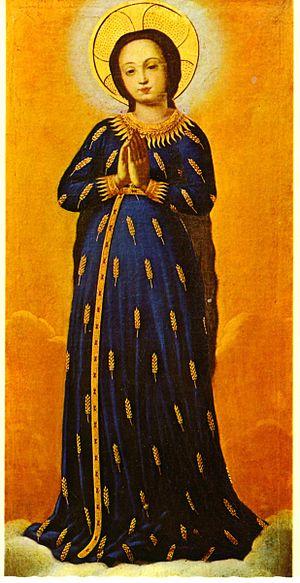
La Vierge aux épis est la représentation de Marie, encore adolescente et sans enfant, dans une robe constellée d'épis. Autour des poignets et du cou, des collier en forme de rayons bordent sa robe ; la taille est entourée d'une fine ceinture. Debout, elle a les mains jointes en prière, ses longs cheveux dénoués tombent sur son dos. Elle est représentée dans une église ou un temple, d'où elle tire le nom Tempeljungfrau.